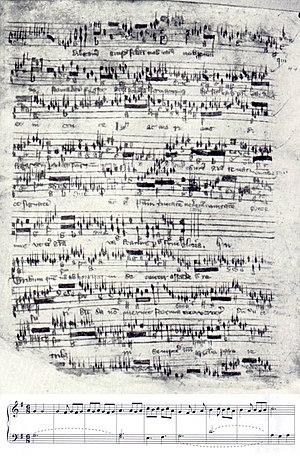
Le Codex Robertsbridge est un manuscrit musical du XIVᵉ siècle. Découvert en 1897, il contient les plus anciennes pièces de musique écrites spécifiquement pour clavier.